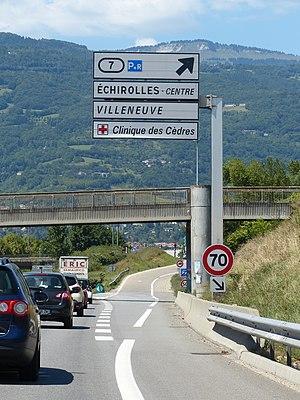
Panneau sortie 7 Échirolles-Centre Villeneuve, N87, Échirolles, Isère, France.
Échirolles est une commune française située dans le département de l'Isère, en région Auvergne-Rhône-Alpes.
La Rocade sud est le nom donné à la RN 87 qui contourne la ville de Grenoble du sud-ouest au nord-est sous une forme autoroutière. D'une longueur de 10,5 km elle relie l'autouroute A480 à l'ouest à l'autouroute A41 au nord-est.